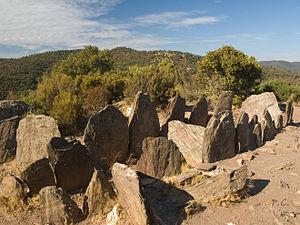
Cet article présente les sites mégalithiques du Var, en France.
Le baron Gustave Charles Ferdinand de Bonstetten, né à Berne le 27 février 1816 et mort à Hyères le 9 mars 1892 est un archéologue suisse et chambellan de l'Empereur Ferdinand Iᵉʳ d'Autriche. Il épouse le 11 mai 1844 Mathilde Germaine de Rougemont de Löwenberg, née le 23 septembre 1823 et morte à Hyères le 5 mai 1903.